Plymouth Cranbrook

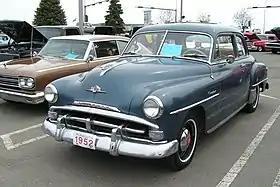
1952 Plymouth Cranbrook Club Coupe

The Plymouth Cranbrook is an automobile which was built by Plymouth for the model years 1951 through 1953. It replaced the Special Deluxe when Plymouth changed its naming scheme and was essentially the same as the Plymouth Concord and Cambridge. In period TV commercials, the cars were all introduced as "the new Plymouth" then followed by the model year, and made no mention of the nameplate, which was used to describe the trim package, standard and optional features that were included. The Cranbrook model name was however featured in contemporary sales brochures.